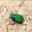
Label: beetle